Swiss military aircraft serials

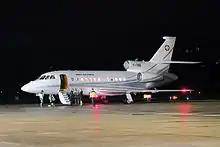
T-785 VIP aircraft

Until 2005 it was possible that the Swiss Air Force used for its VIP aircraft a military aircraft serial T-XXX or a civil serial HB-XXX. Since 2005 all Swiss Air Force VIP aircraft have only military aircraft serials. For e.g. Cessna 560XL former HB-VAA now T-784.